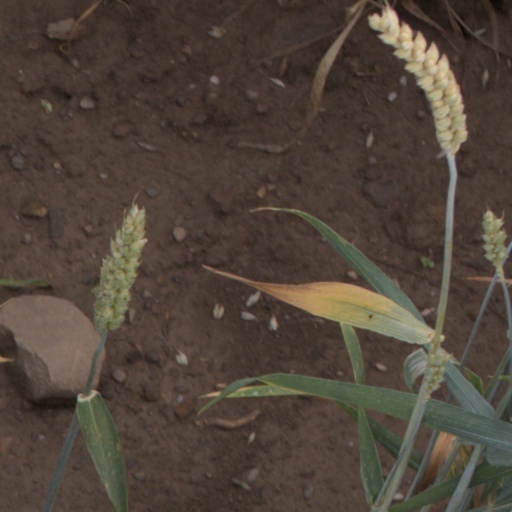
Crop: wheat